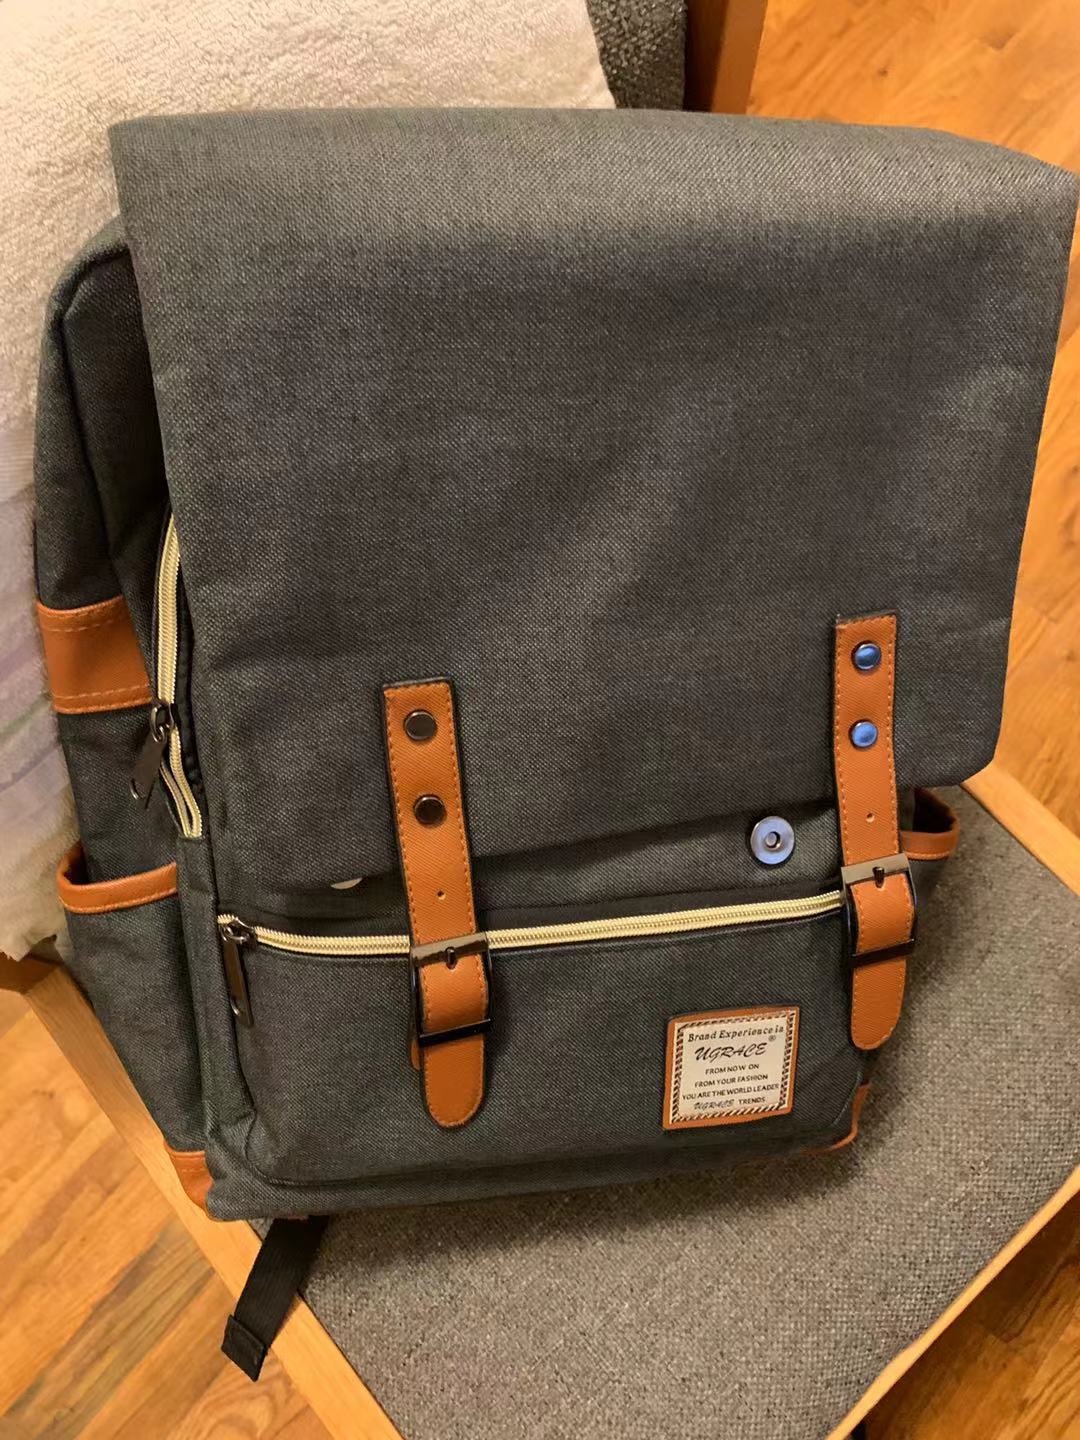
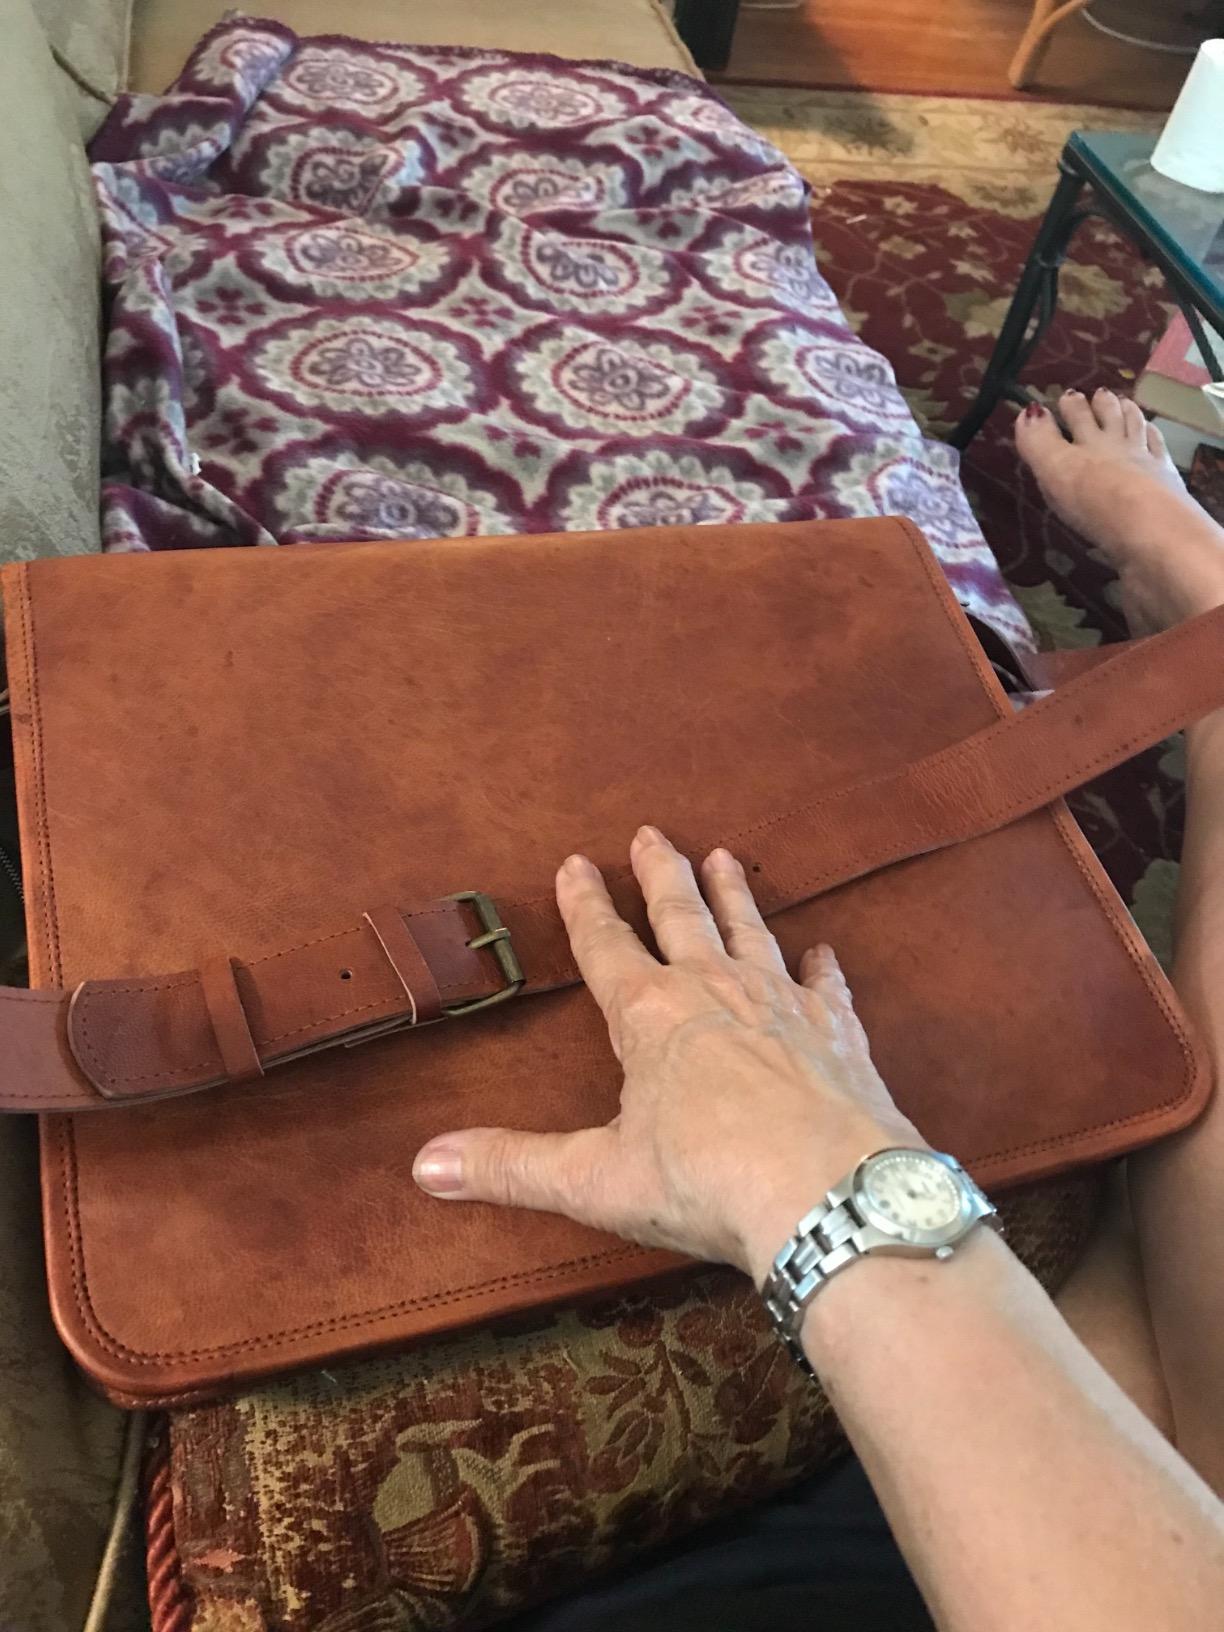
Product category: bag
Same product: no